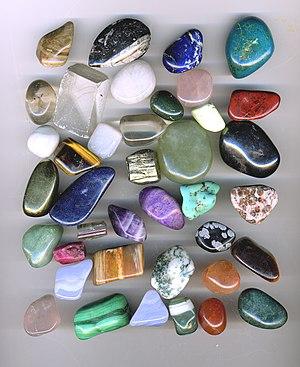
Un lapidaire est le nom d'une technique et d'un métier ou loisir qui consiste à façonner et à tailler des pierres, précieuses ou fines appelées aussi sémi-précieuses, de façon à les rendre dignes d'orner des bijoux ou des objets d'art. Le terme peut également désigner un traité du Moyen Âge sur les pierres précieuses. Le lapidaire ne s'applique pas à la taille du diamant, qui est elle réservée au diamantaire, car cette taille est spécifique de par la dureté du diamant.